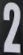
Number: 2